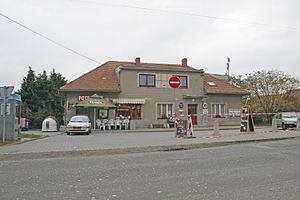
Blešno est une commune du district de Hradec Králové, dans la région de Hradec Králové, en République tchèque. Sa population s'élevait à 409 habitants en 2017.